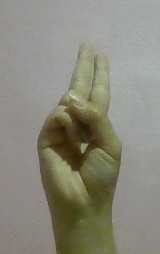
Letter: taa